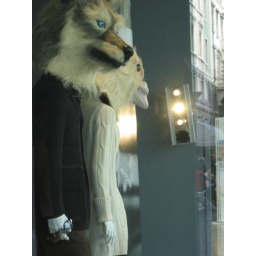
Creepy animal heads on shop window dummies in Padova 2